Travesti (gender identity)

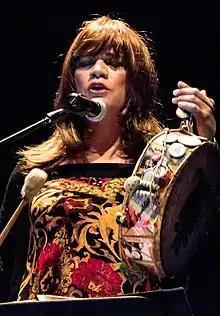
Poet and musician Susy Shock performing in Mexico City in 2013.

During the early-to-mid 2000s, the musical and literary career of Susy Shock, a renowned travesti activist, was built and gained visibility through LGBT cultural spaces such as Casa Mutual Giribone in Buenos Aires and the Asentamiento 8 de Mayo in José León Suárez, Buenos Aires Province.